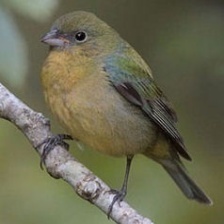
Species: PAINTED BUNTING
Scientific name: PASSERINA CIRIS
ImageNet parent category: indigo_bunting